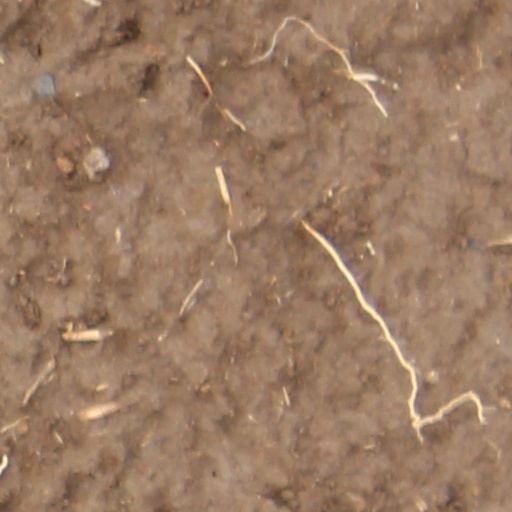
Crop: wheat